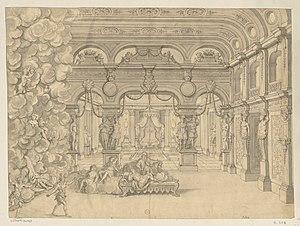
Orion est une tragédie en musique composée par Louis de La Coste, « Maître de Musique de l'Académie royale » sur un livret de Joseph de Lafont et de l'Abbé Simon-Joseph Pellegrin. Elle fut représentée pour la première fois le 19 février 1728 et fut jouée une dernière fois le 12 mars audit an. La partition réduite est imprimée en format in quarto chez Christophe Ballard et est aujourd'hui consultable sur le site de la Bibliothèque nationale. Orion n'a reçu qu'un succès modeste et de nos jours n’a pas encore été repris. Cependant, des extraits ont déjà été joués par l'ensemble Fuoco e Cenere.